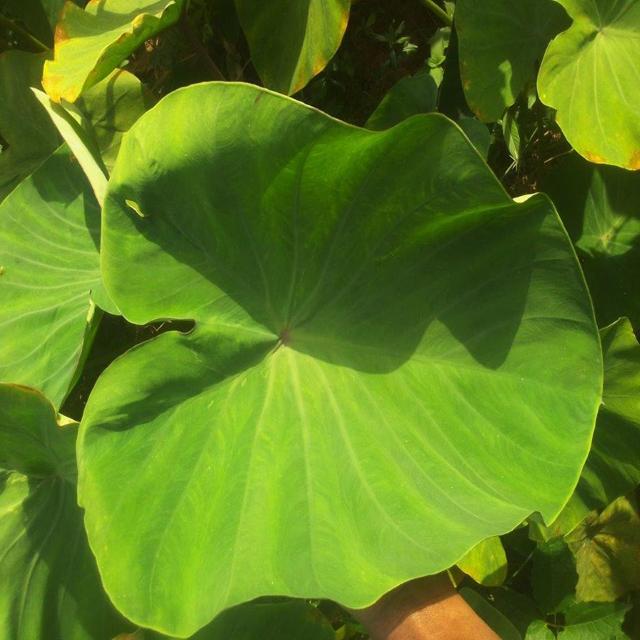
Label: Healthy